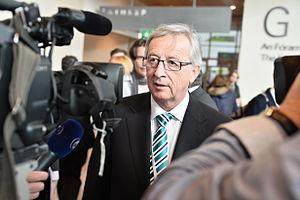
Luxembourg Leaks est le nom du scandale financier révélant le contenu de plusieurs centaines d'accords fiscaux très avantageux conclus par des cabinets d'audit avec l'administration fiscale luxembourgeoise pour le compte de nombreux clients internationaux. Parmi ces clients figurent les sociétés multinationales Apple, Amazon, Heinz, Pepsi, Ikea et Deutsche Bank.